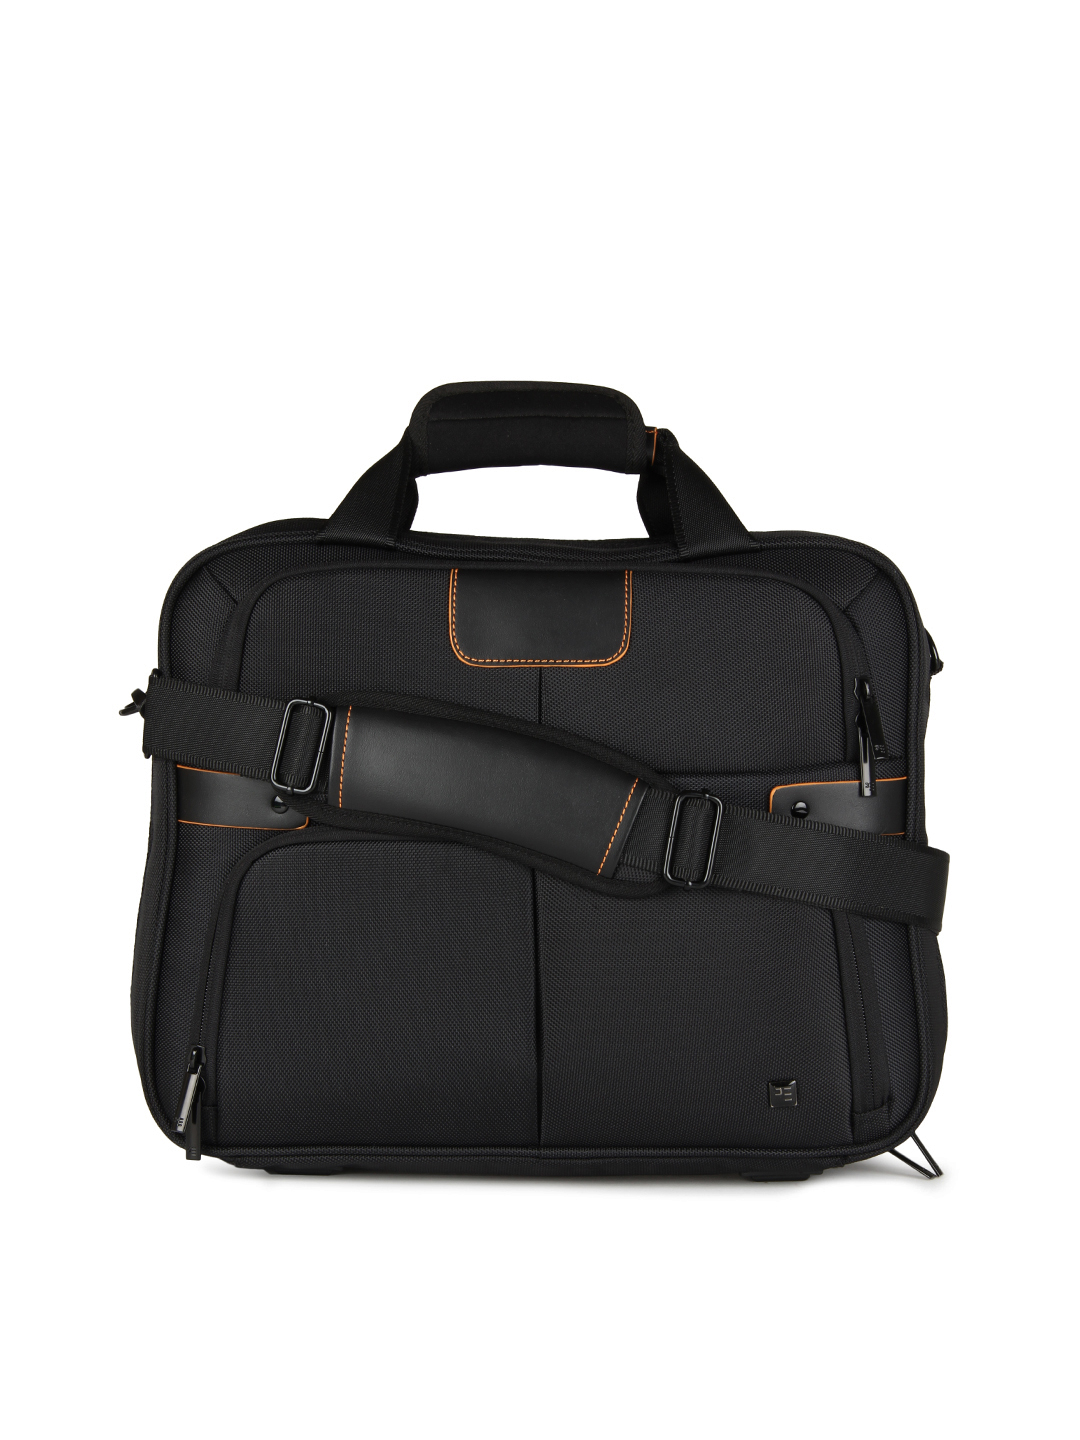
Peter England Unisex Black Laptop Bag
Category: Accessories / Bags / Laptop Bag
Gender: Unisex
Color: Black
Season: Fall 2013
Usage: Casual